Marylebone station

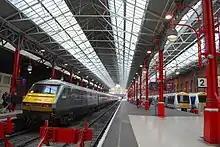
The main trainshed at Marylebone in 2012, with platforms 3–1

The rundown of services began after the line was transferred from British Railways' Eastern Region to the London Midland Region, although the station and the first few miles of its route had been part of the Western Region from 1950. In 1958, the Master Cutler was diverted to and the East Coast Main Line. In 1960, all express services were discontinued, followed by freight in 1965. From then until closure, only a few daily long-distance semi-fast services to Nottingham remained. Marylebone's large goods yard was closed and sold to the Greater London Council for housing. The last long-distance service ran on 4 September 1966, except for a brief reprieve the following year when Paddington was undergoing signal works.